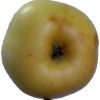
Label: Apple 6